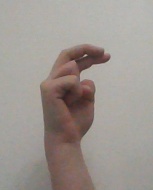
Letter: zay